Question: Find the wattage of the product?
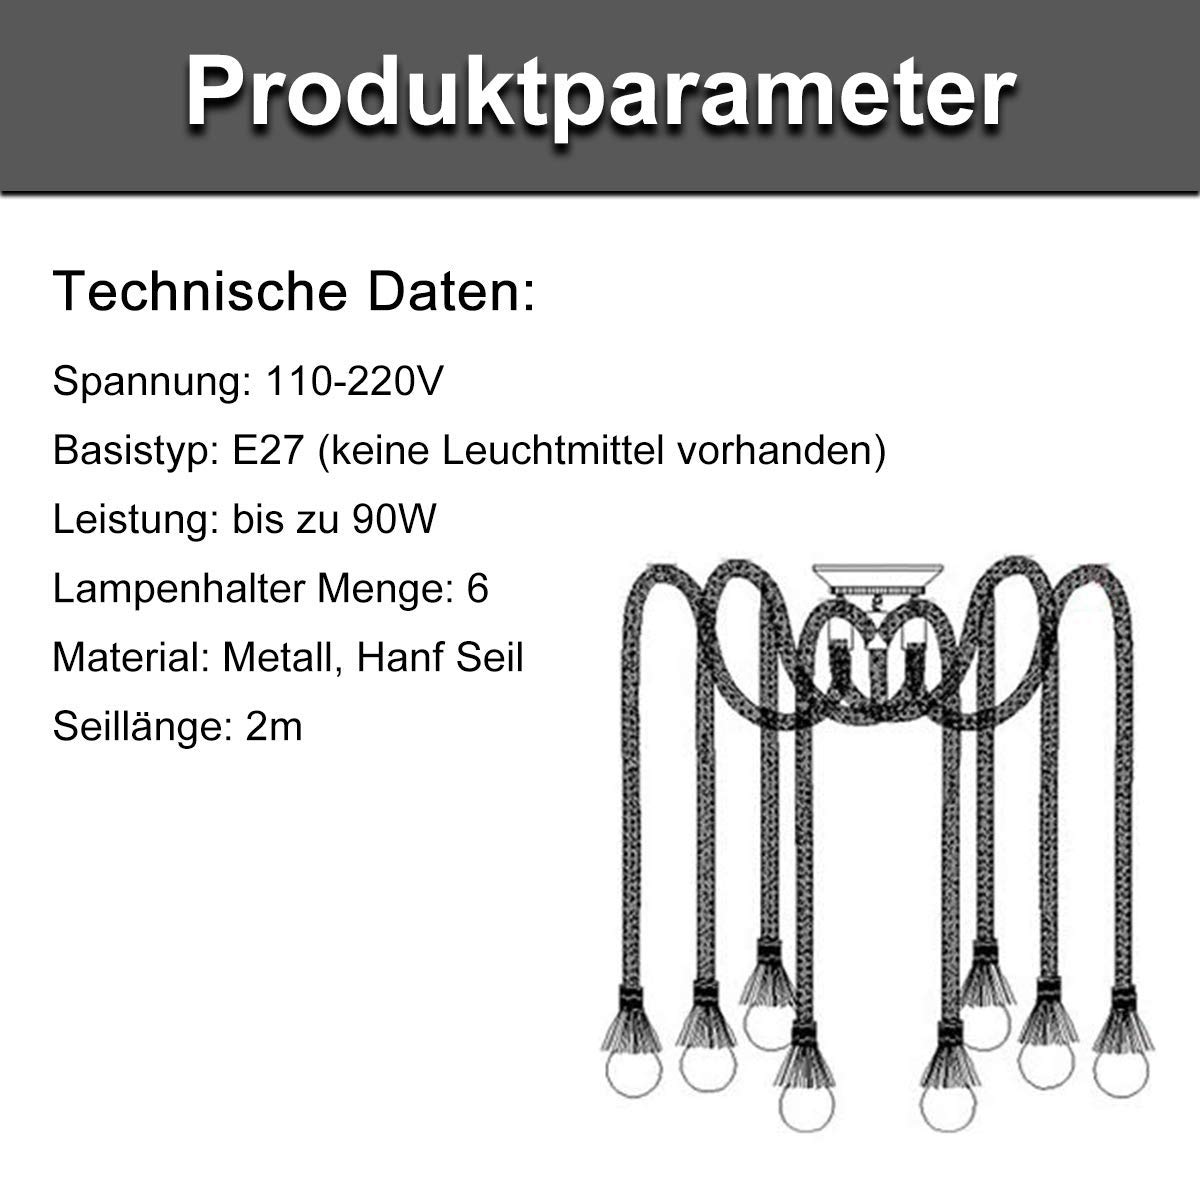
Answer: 90.0 watt